88th Academy Awards

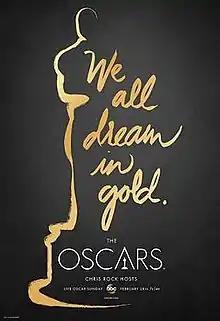
Official poster

The 88th Academy Awards ceremony, presented by the Academy of Motion Picture Arts and Sciences (AMPAS), honored the best films of 2015 and took place on February 28, 2016, at the Dolby Theatre in Hollywood, Los Angeles, 5:30 p.m. PST. During the ceremony, AMPAS presented Academy Awards (commonly referred to as Oscars) in 24 categories. The ceremony, televised in the United States by ABC, was produced by David Hill and Reginald Hudlin and directed by Glenn Weiss. Actor Chris Rock hosted the show for the second time, having previously hosted the 77th ceremony held in 2005.